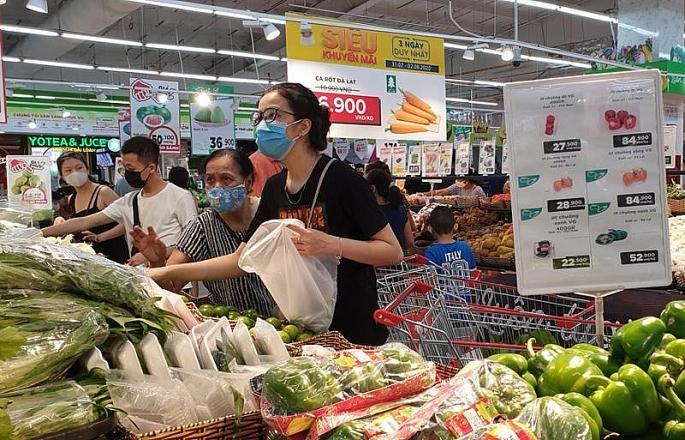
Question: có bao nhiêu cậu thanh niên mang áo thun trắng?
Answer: có một cậu thanh niên mang áo thun trắng